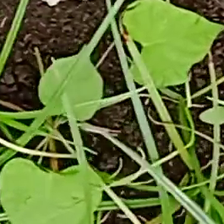
Weed species: Obscure_morning _glory(Ipomoea obscura)